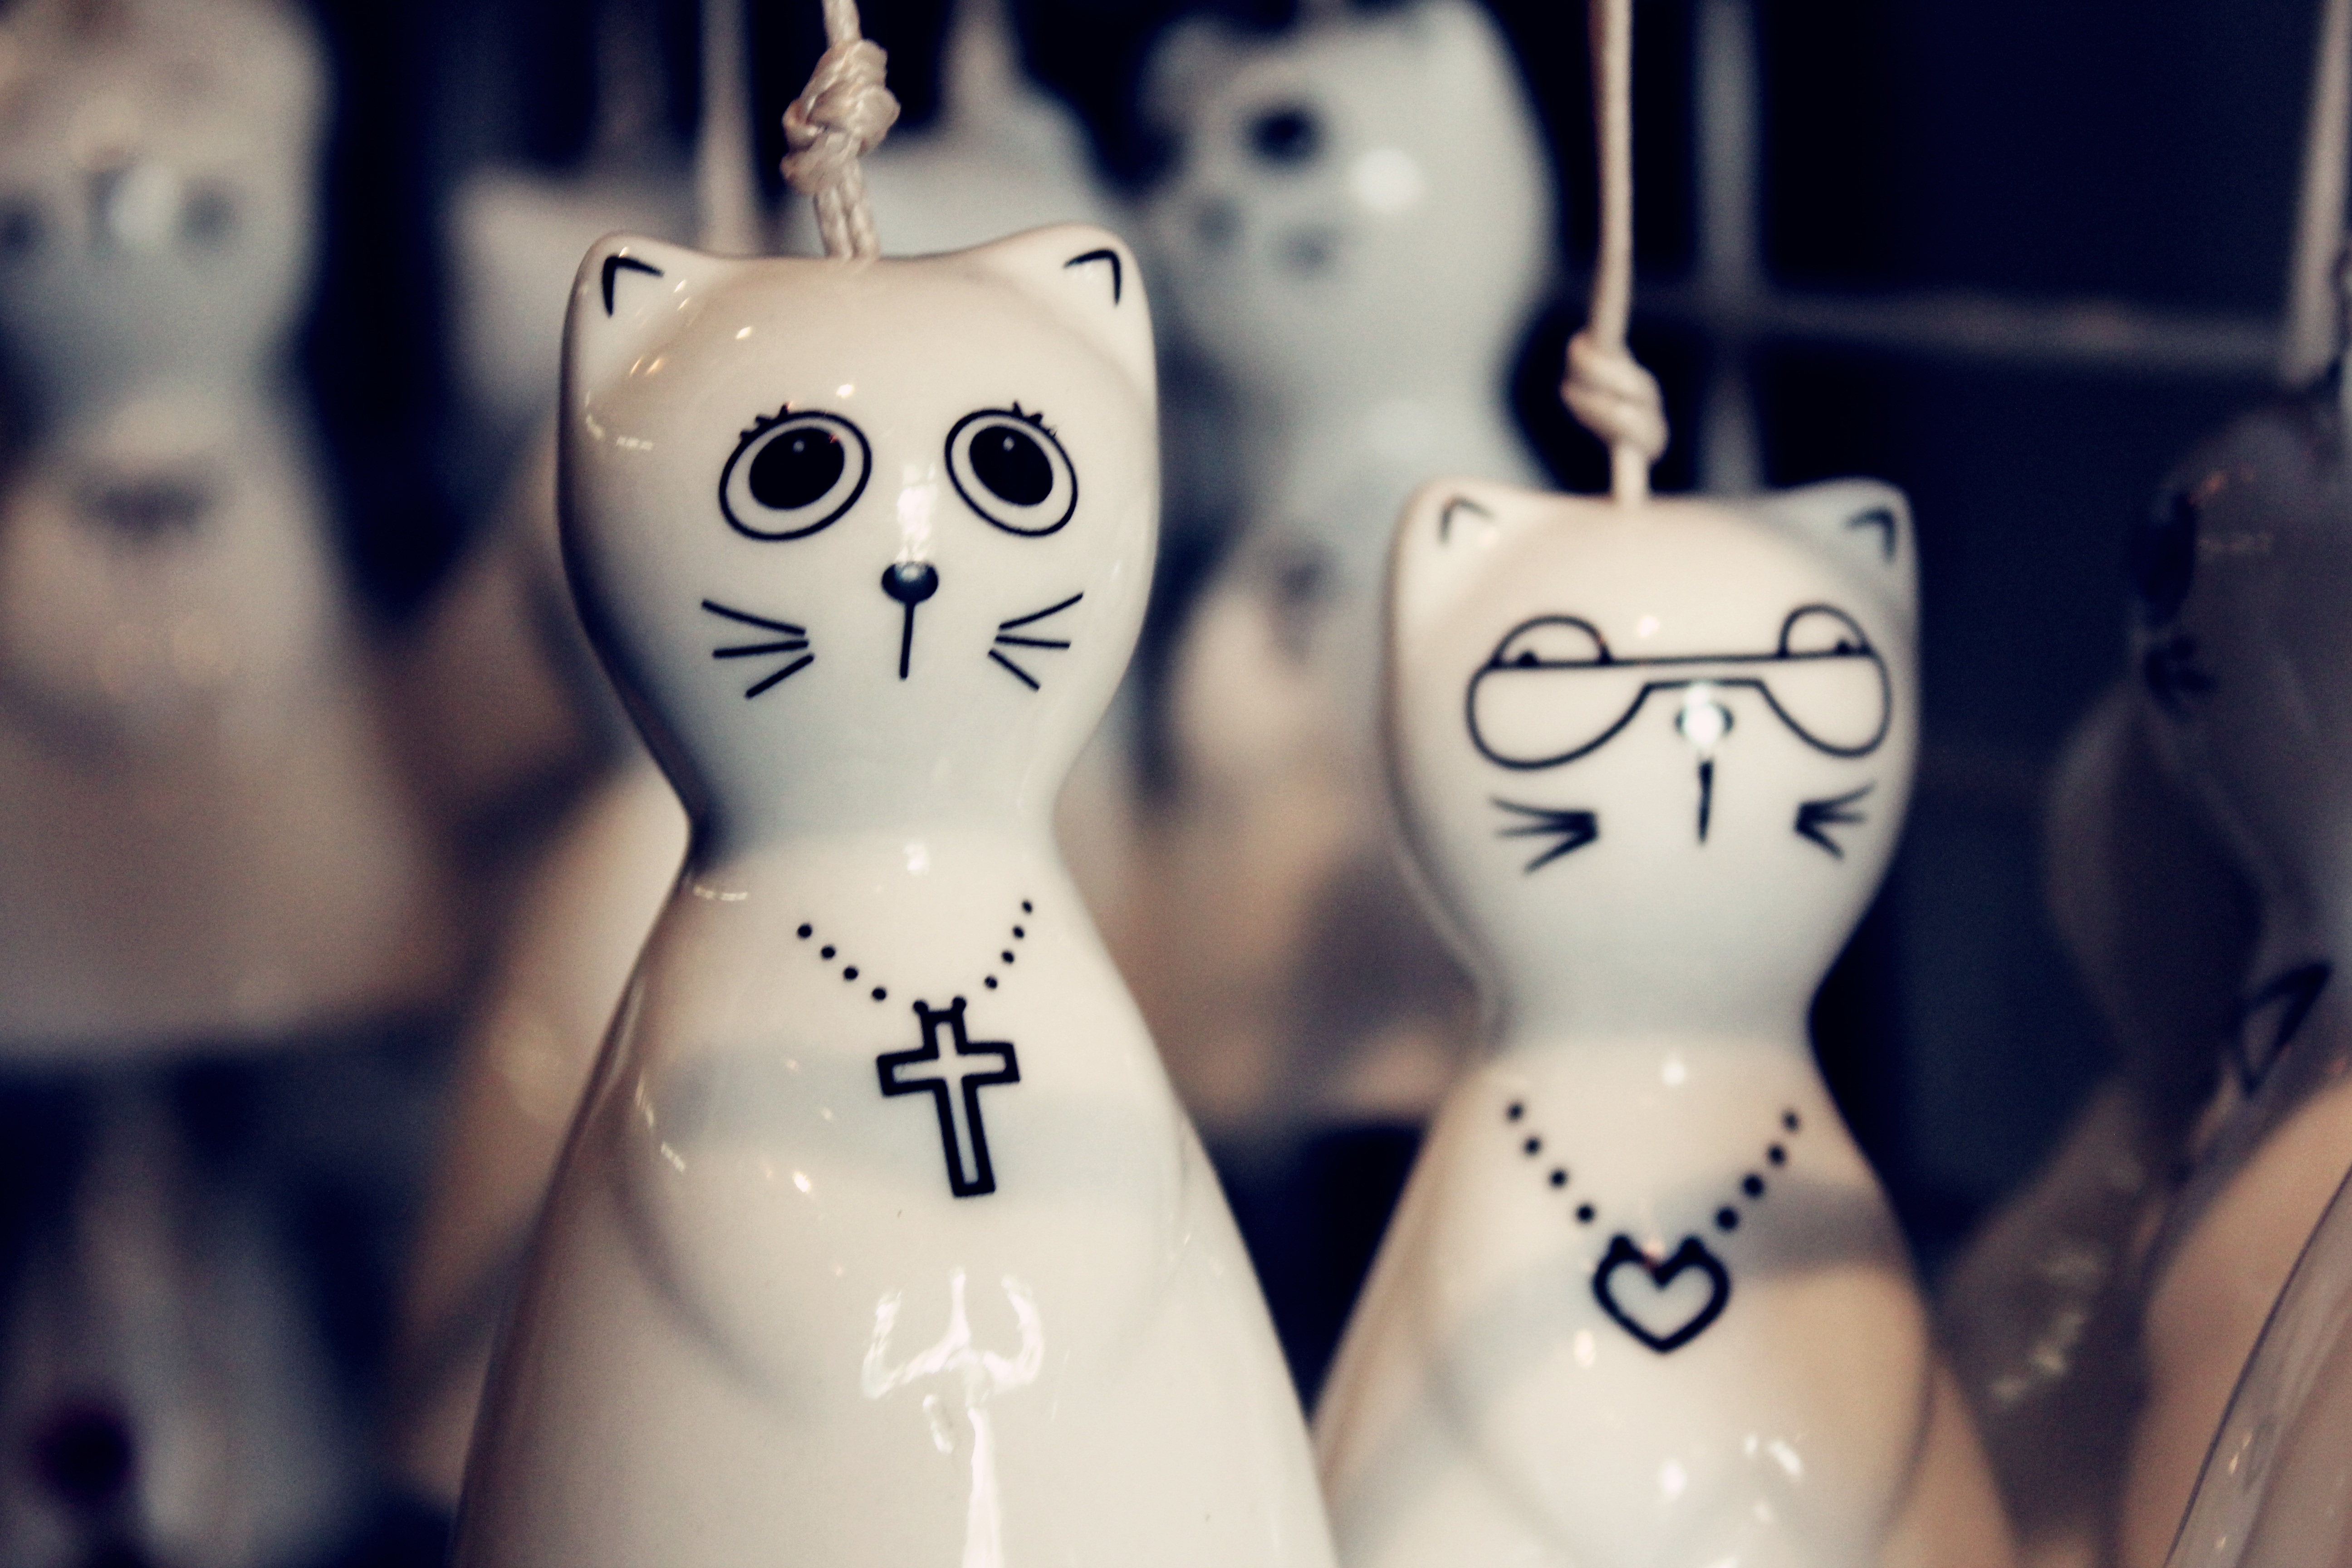
white, blue, black, toy, still life, art, head, skin, beauty, sweetness, small fresh, emotion, ceramics